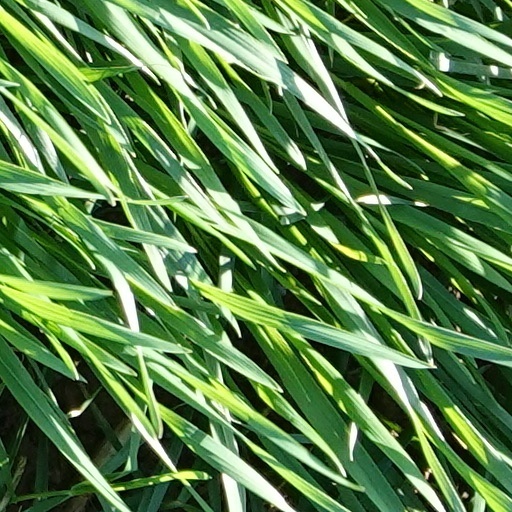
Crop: wheat